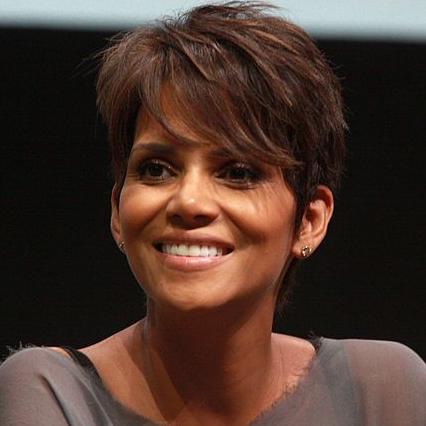
Age: 46